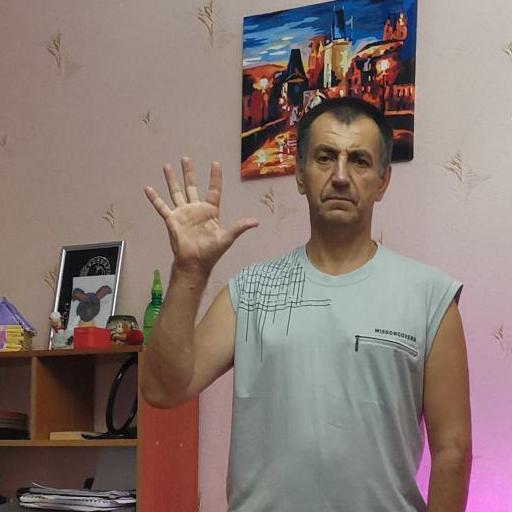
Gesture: palm